Edward Fitzpatrick

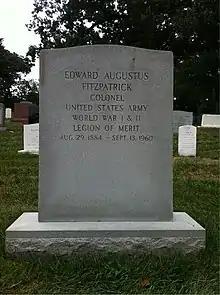
Grave at Arlington National Cemetery

Edward Augustus Fitzpatrick (August 29, 1884 – September 13, 1960) was an American college administrator, author, editor, government official, military officer, and conscription expert. From 1929 to 1954, he served as president of Mount Mary College in Milwaukee, Wisconsin. He was known for being one of the country's foremost experts on military draft policy during World War I and World War II.